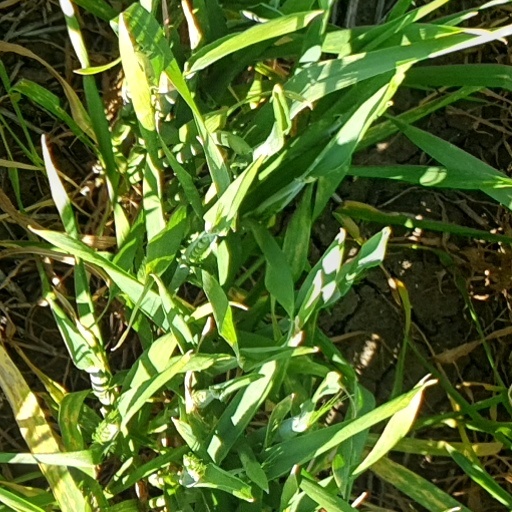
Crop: wheat